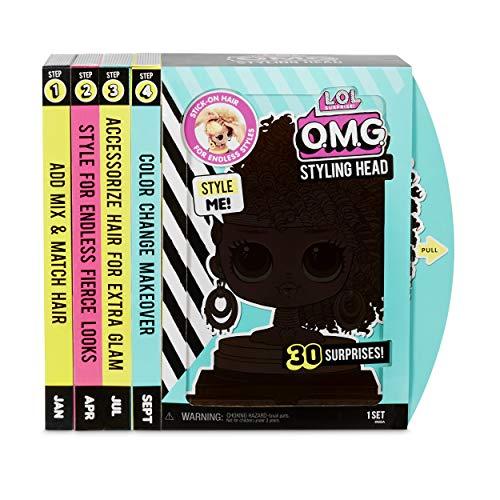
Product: L.O.L. Surprise! O.M.G. Styling Head Royal Bee with Stick-On Hair for Endless Styles
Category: Toys & Games | Dolls & Accessories | Dolls
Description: Includes stick-on hair pieces with gorgeous curls in multiple colors that you can mix and match to create endless styles on your Royal Bee Styling Head.
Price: $34.99
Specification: ProductDimensions:5.2x13.5x12inches|ItemWeight:3.95pounds|ShippingWeight:3.95pounds(Viewshippingratesandpolicies)|ASIN:B07XSNGSJS|Itemmodelnumber:566229E7C|Manufacturerrecommendedage:6-8years